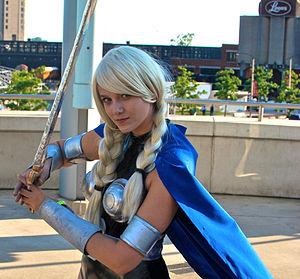
Brunehilde, alias la Valkyrie est une super-héroïne évoluant dans l'univers Marvel de la maison d'édition Marvel Comics. Créée par le scénariste Roy Thomas et le dessinateur John Buscema, le personnage de fiction apparaît pour la première fois dans le comic book Avengers #83 en décembre 1970.